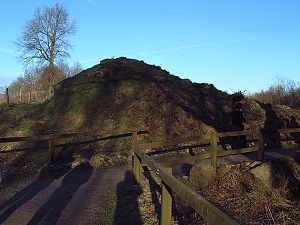
Hærvejen
Hærvejen ved Dannevirke
Hærvejen er det moderne navn for det ene af de tre til fire gamle vejforløb på langs ad Jylland. Navnet stammer fra ca. 1930 og er af historikeren Hugo Matthiesen formentlig hentet fra et kort fra 1600-tallet, hvor den slesvigske del kaldes Hærvejen. Vejen har i det hele taget mange navne, heriblandt Oksevejen, Sakservejen, Gammel Viborgvej, Studevejen, Adelvejen og Pilgrimvejen.